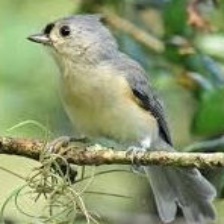
Species: NORTHERN BEARDLESS TYRANNULET
Scientific name: CAMPTOSTOMA IMBERBE